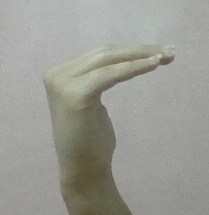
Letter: haa